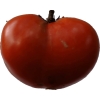
Label: tomato